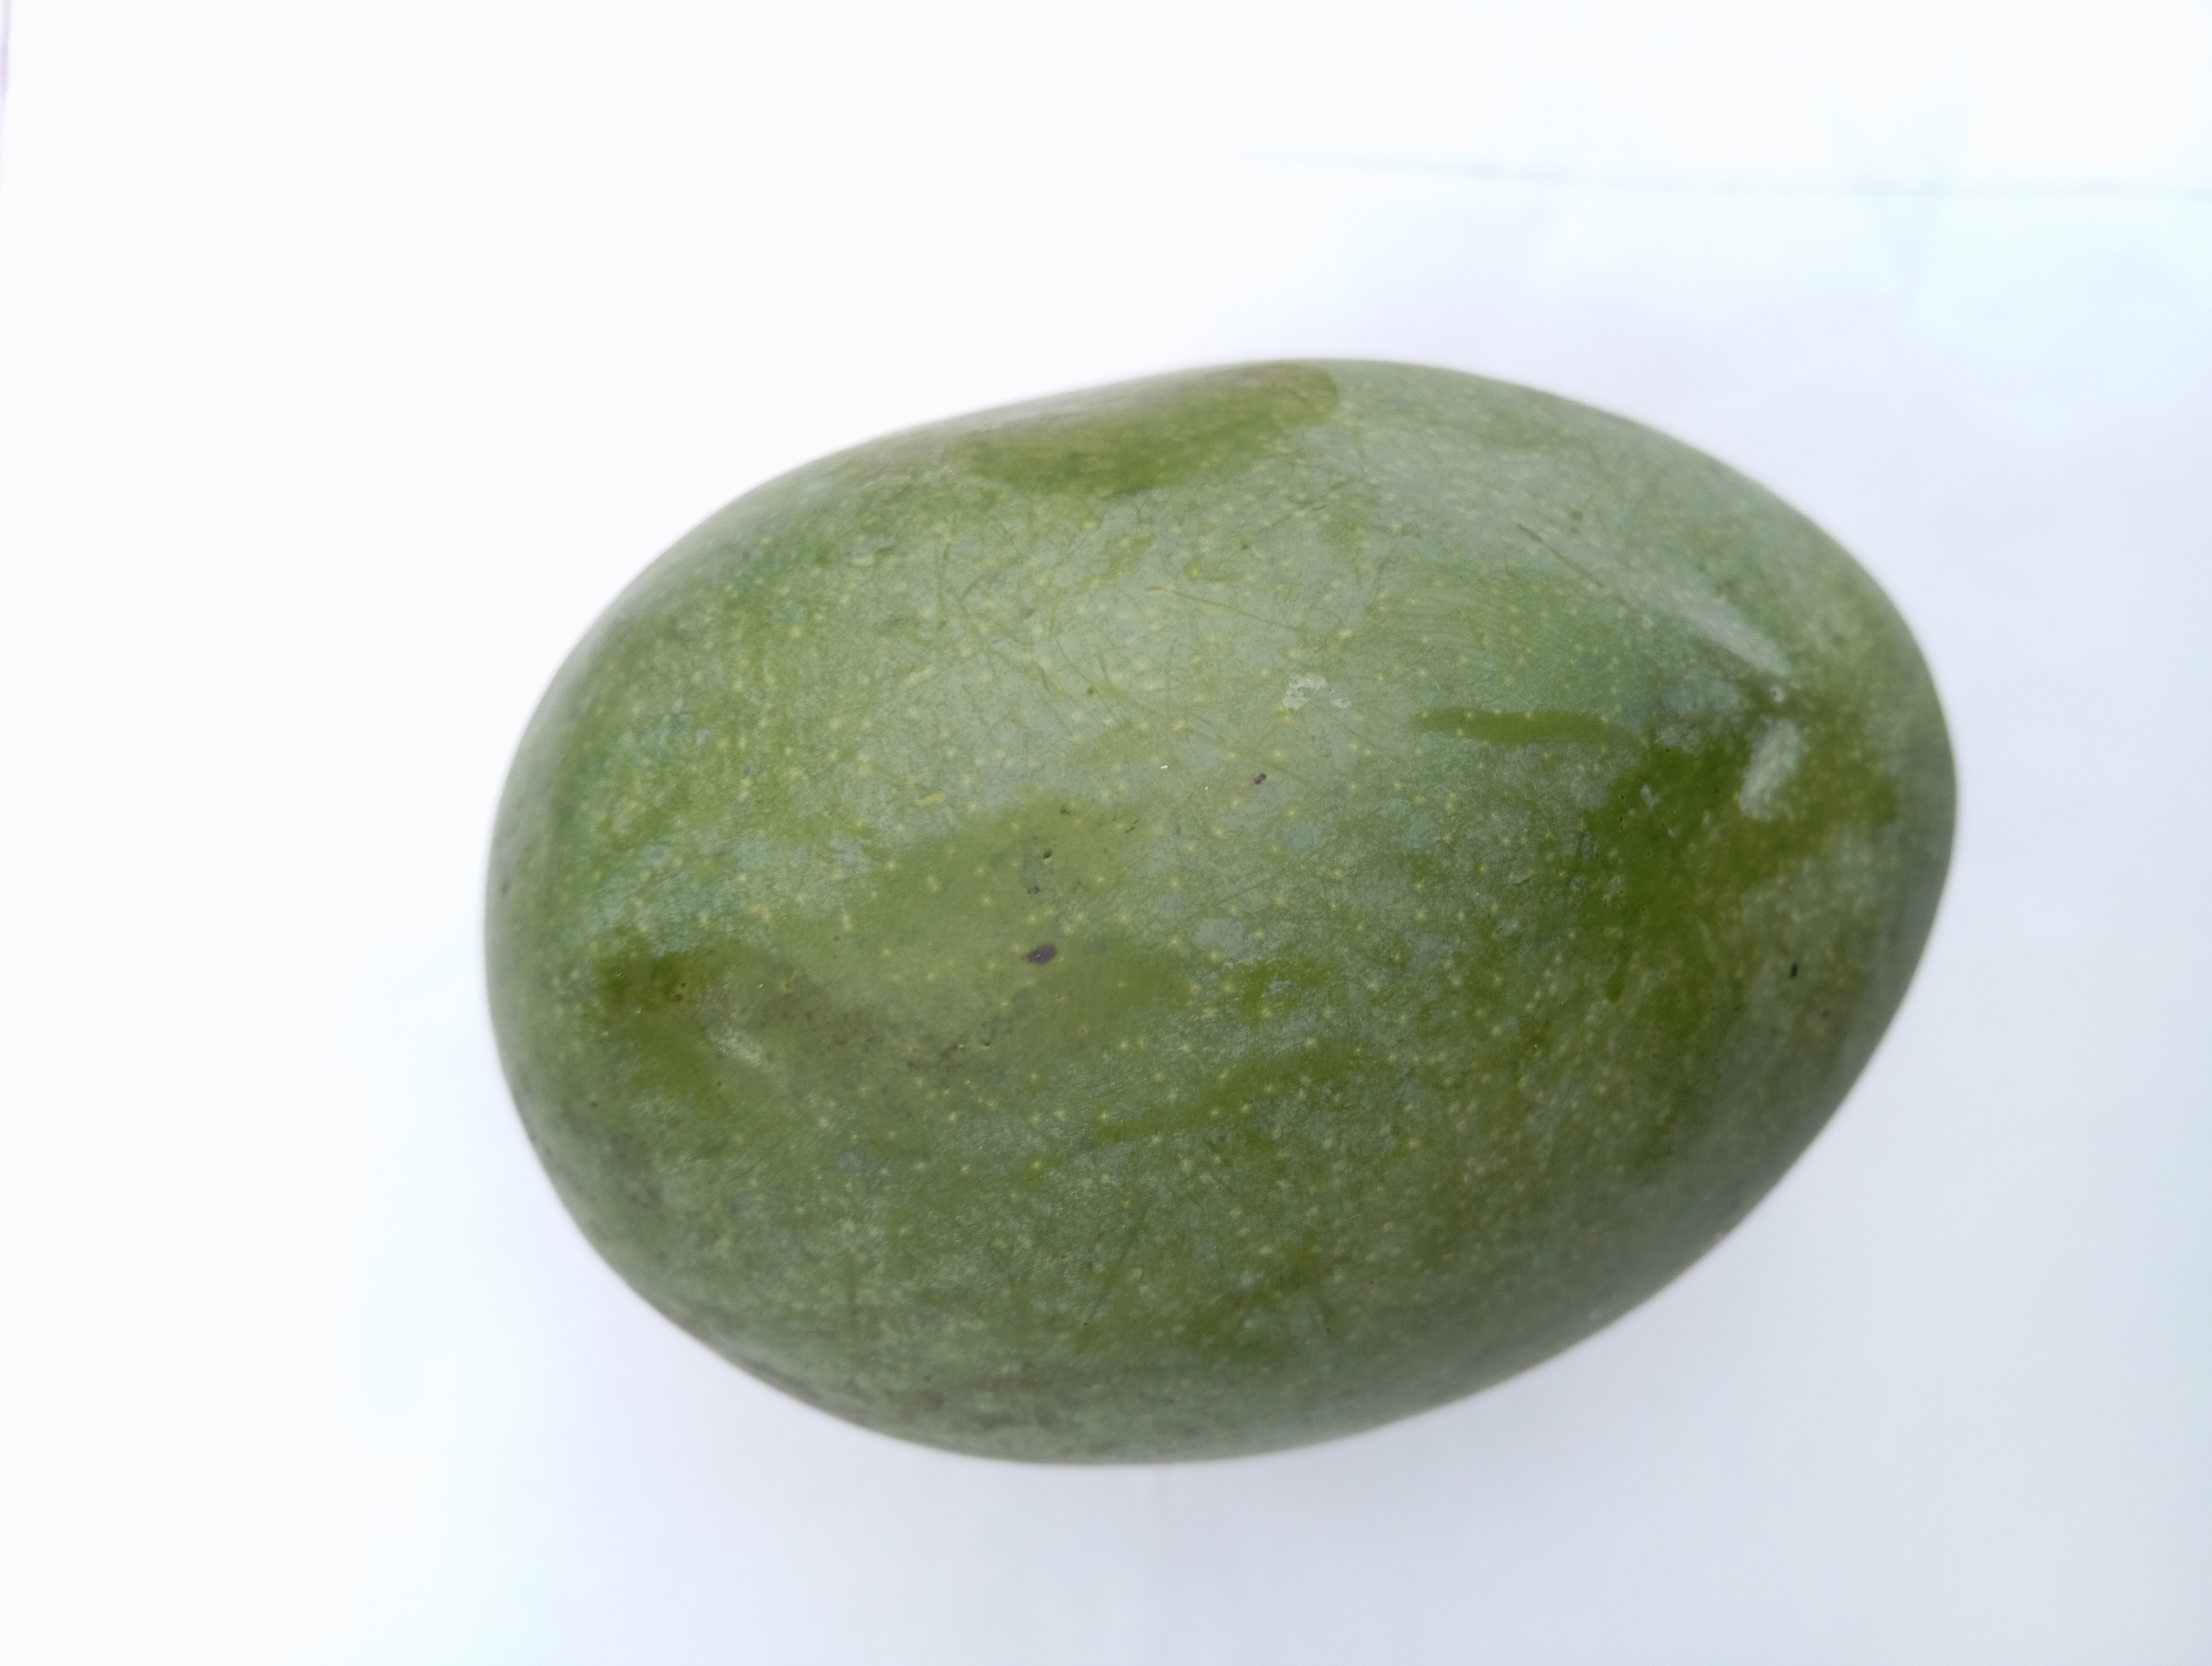
Mango variety: Bari 4